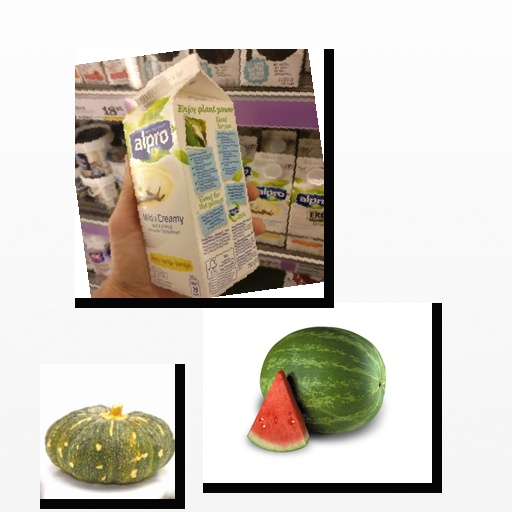
Food items: pumpkin, watermelon, vanilla_soyghurt